Pennsylvania Avenue

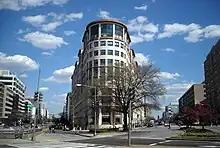
The crossroads of K Street and Pennsylvania Avenue in the Foggy Bottom neighborhood

In 1832, in an effort to tame dust and dirt on Pennsylvania Avenue, it was paved using the macadam method. But over the years, other pavement methods were trialed on the avenue: cobblestones in 1849 followed by Belgian blocks and then, in 1871, wooden blocks.